Nora Trueblood Gause

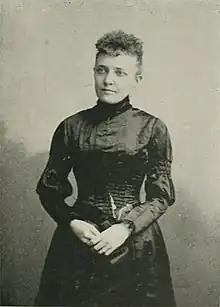
"A Woman of the Century"

Nora Trueblood Gause (Trueblood; February 9, 1851 – June 13, 1955) was an American humanitarian. She spent twenty years as a school teacher in Howard County, Indiana, where she lived her entire life. Nora was active for many years in the Humane Society of the United States and the National Audubon Society, also she was a writer for the "Humane Journal". In 1952, she was the recipient of the American Humane Association's "American Humane Award" (Humanitarian of the Year).